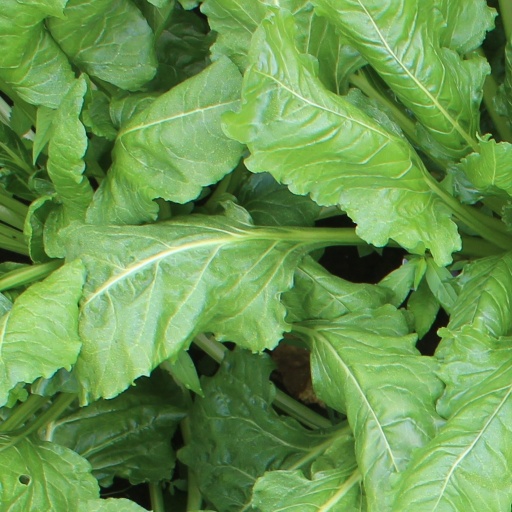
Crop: sugar beet